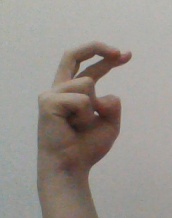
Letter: zay